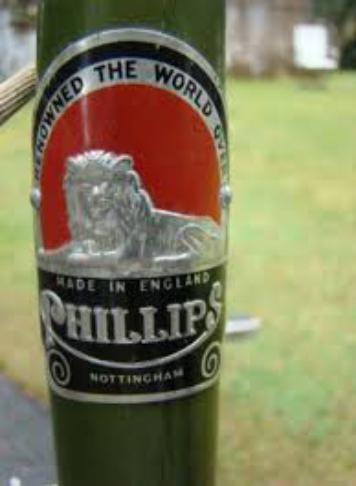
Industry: Transportation